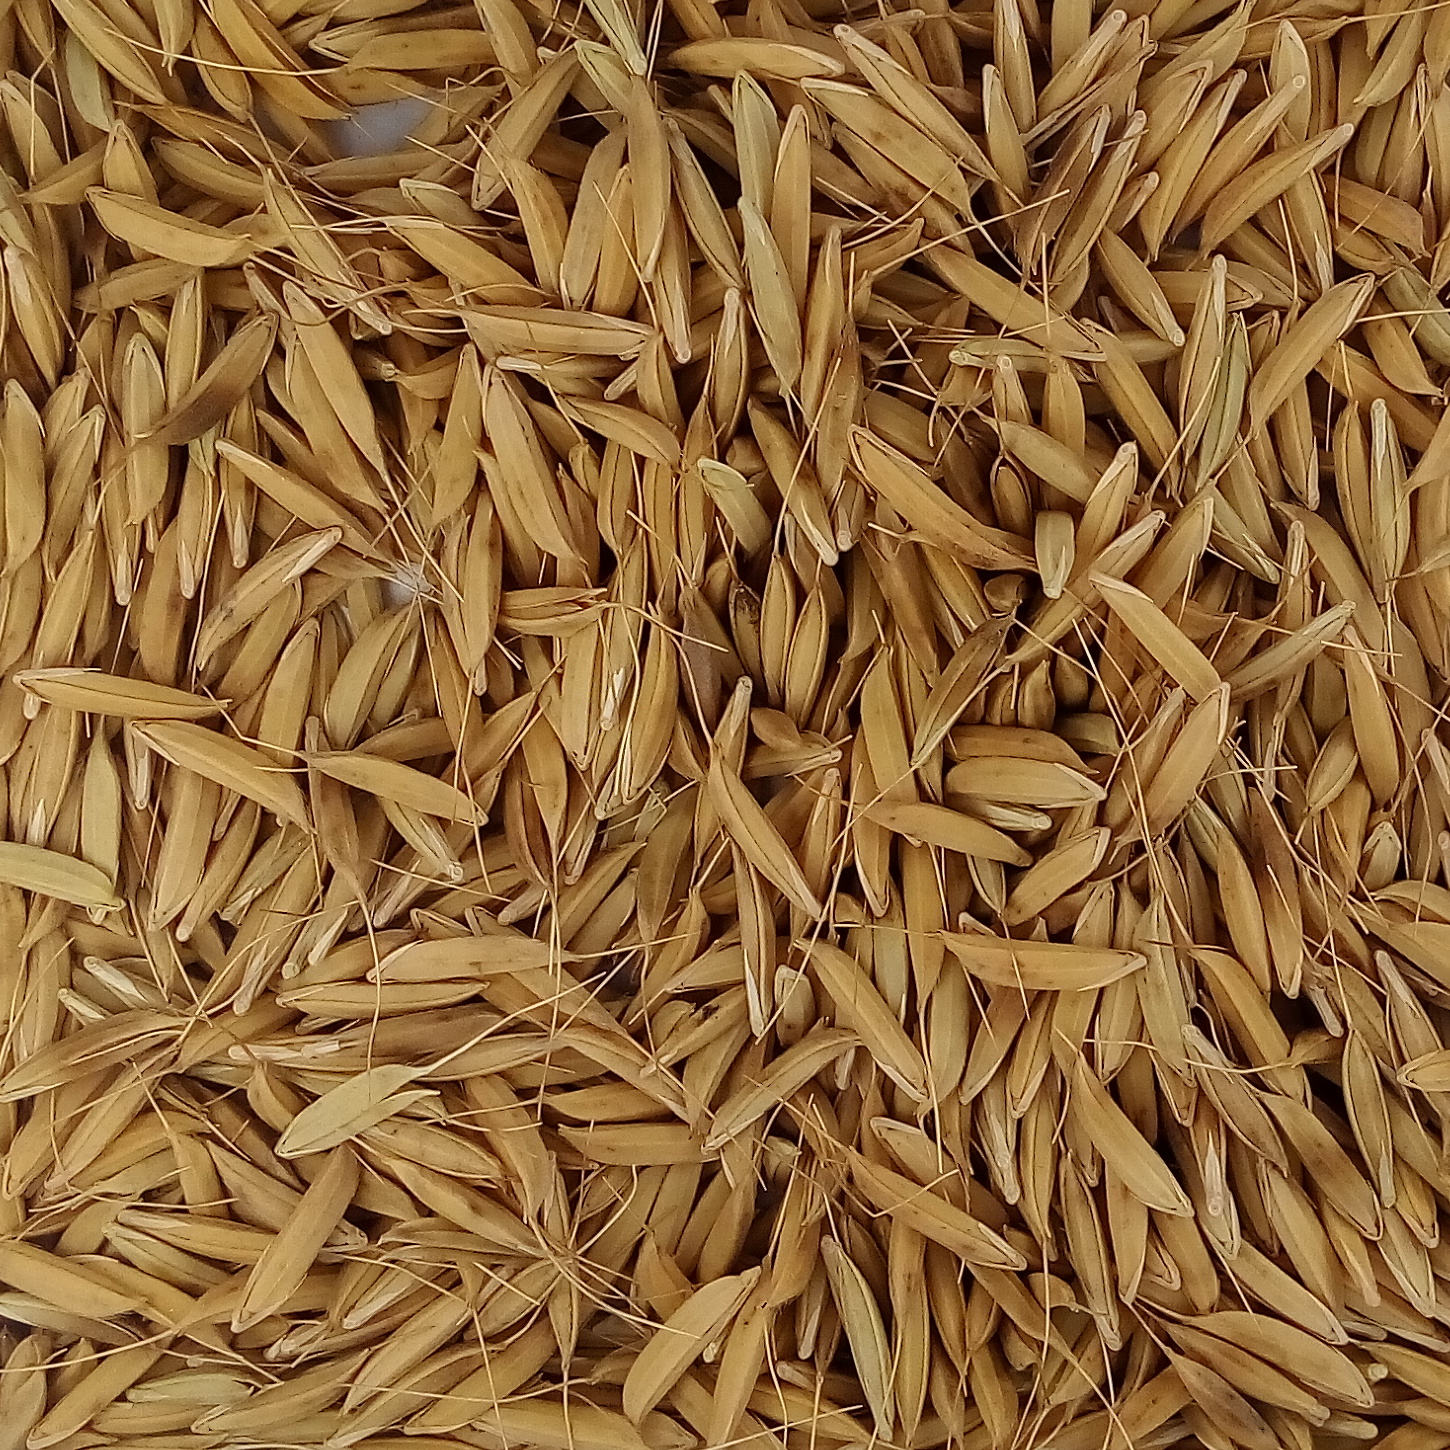
Rice seed variety: CSR_30